Cheyyur

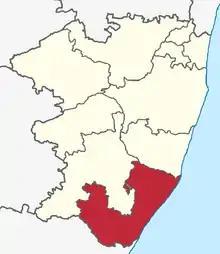
Cheyyur Geographical Representation

Cheyyur is a town in Chengalpattu district in the Indian state of Tamil Nadu. Cheyyur is surrounded by four sub-areas: North, East, South and West Cheyyur. The town has a Taluk Office (administrative offices) and a regional treasury centre. It is the administrative capital of the taluka of Cheyyur and it is the seat of the Member of Legislative assembly of Cheyyur Constituency in Tamil Nadu State. Cheyyur also host the District Munsif-cum-Judicial Magistrate Court. Cheyyur also is supported by the Fire and Rescue Station and a Police Station under the Superindent of Police, Chengalpattu. There is a taluka government hospital and a veterinary hospital available in the town.